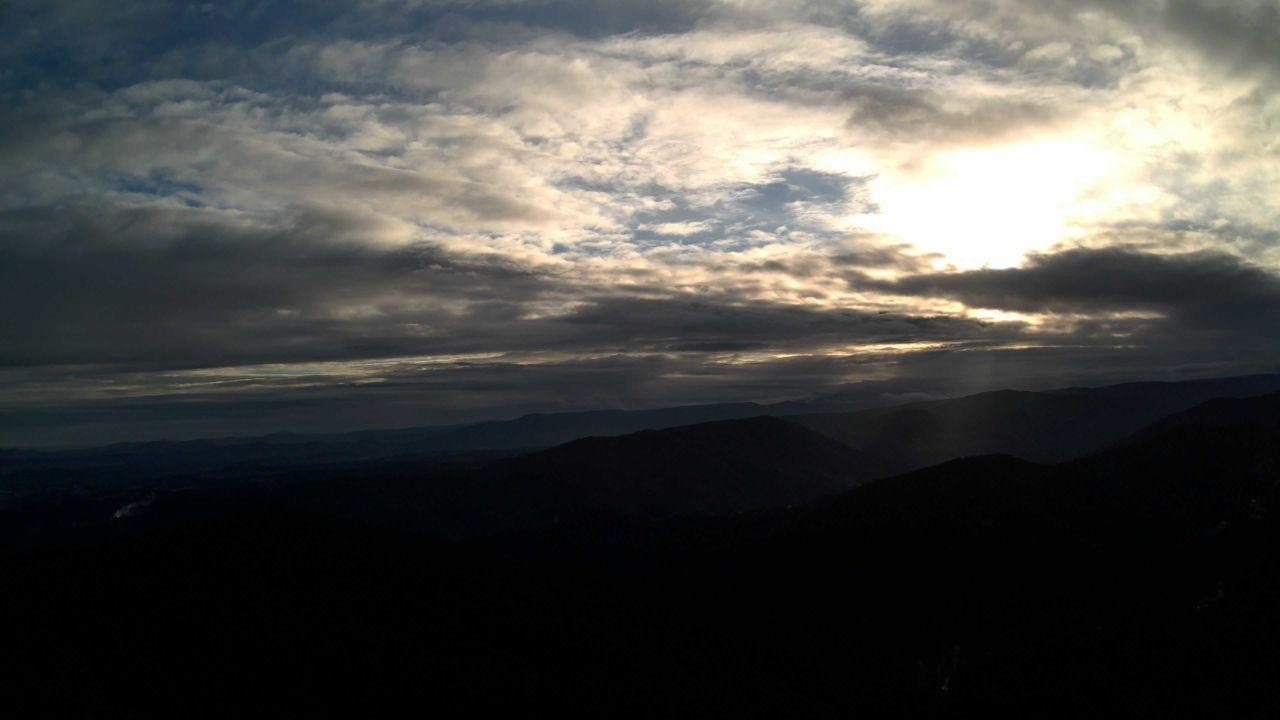
Fire: no
Smoke: yes